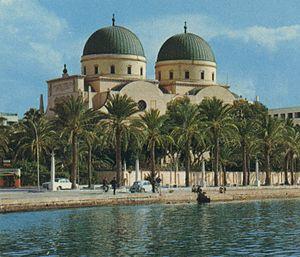
Benghazi est une ville de la Cyrénaïque, en Libye, chef lieu du district homonyme. Sa population est de 631 555 habitants pour une agglomération de 1 180 000 habitants. Il s'agit donc de la deuxième ville de Libye après la capitale Tripoli.
L'ancienne cathédrale de Benghazi est un ancien sanctuaire catholique érigé entre 1929 et 1939 durant la période coloniale italienne. Aujourd'hui désaffectée, elle doit son architecture néo-classique aux architectes italiens Ottavo Cabiati et Guido Ferrazza.